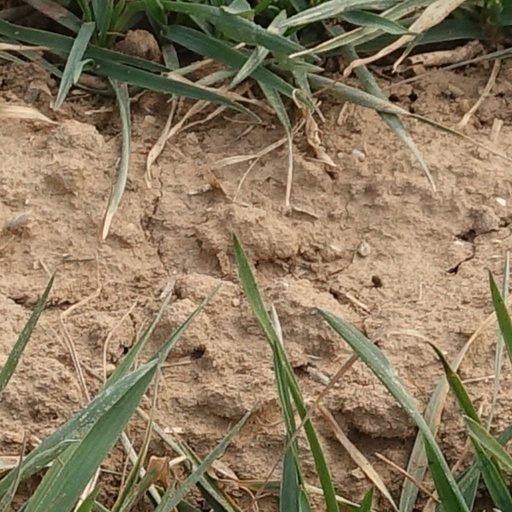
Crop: wheat